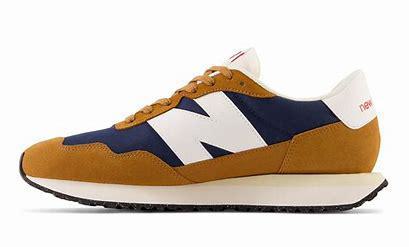
Brand: New
Model: Balance 237